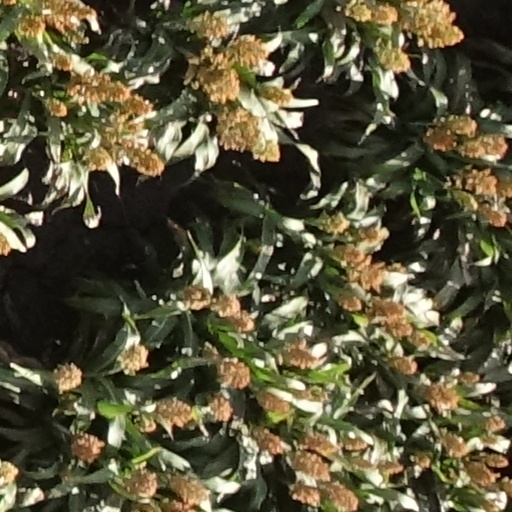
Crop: sorghum